Best of the Best II

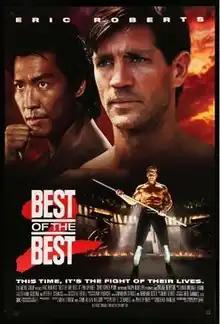
Theatrical release poster

Best of the Best II is a 1993 martial arts film directed by Robert Radler, and starring Eric Roberts and Phillip Rhee. It is the first sequel to the 1989 film "Best of the Best". The plot follows four of the characters from the original film.